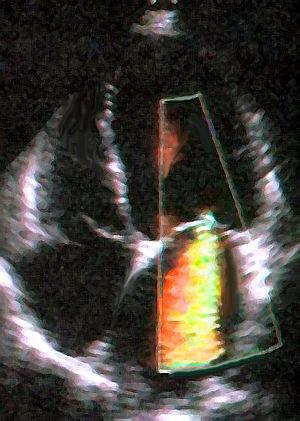
L'insuffisance mitrale est une des maladies les plus fréquentes parmi les pathologies des valves cardiaques chez l'Humain et quelques autres espèces animales. Il s'agit d'une dysfonction de la valve mitrale consistant en un défaut de coaptation des deux feuillets de cette dernière, entraînant un reflux de sang du ventricule gauche dans l'atrium gauche pendant la phase d'expulsion du sang, au lieu d'aller dans l'aorte.